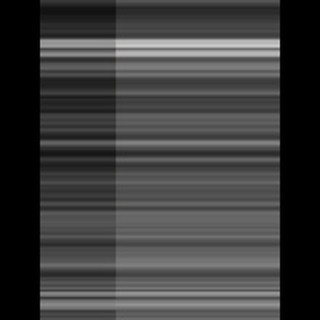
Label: sugarcane_rust